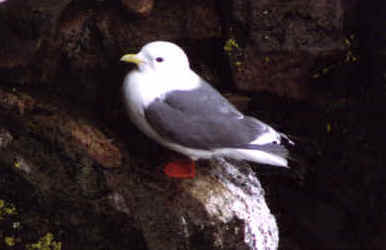
the bird has webbed feet that is orange and a yellow bill.
this bird has a white head and neck, with grey feathers, a short, hooked beak, and webbed feet.
the medium sized bird is black and white with a yellow beak that curves downward.
this white bird has gray wings, red webbed feet and a yellow beak.
the bird has a white head, the bill is yellow, short and curved,with red tarsus and feet.
this bird is black with white and has a long, pointy beak.
this bird is white and grey wings with very orange feet and a yellow beaka medium sized white bird, with grey wings, and a yellow bill.
this bird has wings that are grey and has a white belly
this bird has wings that are grey and has a white belly
Species: Red Legged Kittiwake